2015 Northern Cypriot presidential election

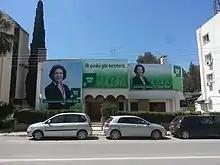
Posters promoting Sibel Siber in Dereboyu Avenue, Nicosia

Sibel Siber, who would have been the first ever woman President of Northern Cyprus if elected, stated on 23 February that, if elected, she would ensure the recommencement of the negotiations to solve the Cyprus dispute. She promised that "working desks" would be formed in the presidency to solve the problems in the Turkish Cypriot community, and that she saw the president as a figure who must be actively involved in communal affairs. She referred to her previous term as the prime minister, claiming that she would pursue the same policy of openness, transparency and trust that she did during her term as prime minister.